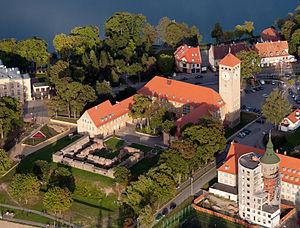
Szczytno, anciennement Ortelsbourg, est une ville polonaise, siège du powiat de Szczytno, en voïvodie de Varmie-Mazurie.